China–United States relations

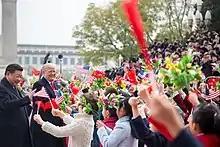
President Trump arrives in China in November 2017

In an effort to build a "new model" of relations, Obama met Chinese leader Xi Jinping for two days of meetings, between 6 and 8 June 2013, at the Sunnylands estate in Rancho Mirage, California. The summit was considered "the most important meeting between an American president and a Chinese Communist leader in 40 years, since President Nixon and Chairman Mao," according to Joseph Nye, a political scientist at Harvard University. The leaders concretely agreed to combat climate change and also found strong mutual interest in curtailing North Korea's nuclear program. However, the leaders remained sharply divided over cyber espionage and US arms sales to Taiwan. Xi was dismissive of American complaints about cyber security. Tom Donilon, the outgoing US National Security Adviser, stated that cyber security "is now at the center of the relationship", adding that if China's leaders were unaware of this fact, they know now.